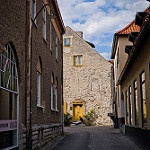
Label: street